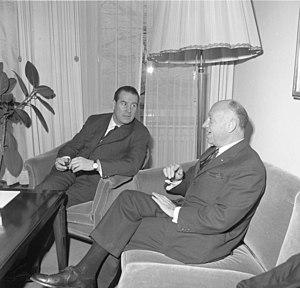
Gerhard Schröder, né le 11 septembre 1910 à Sarrebruck et mort le 31 décembre 1989 à Kampen, était un homme politique ouest-allemand de l’Union chrétienne-démocrate d'Allemagne (CDU).